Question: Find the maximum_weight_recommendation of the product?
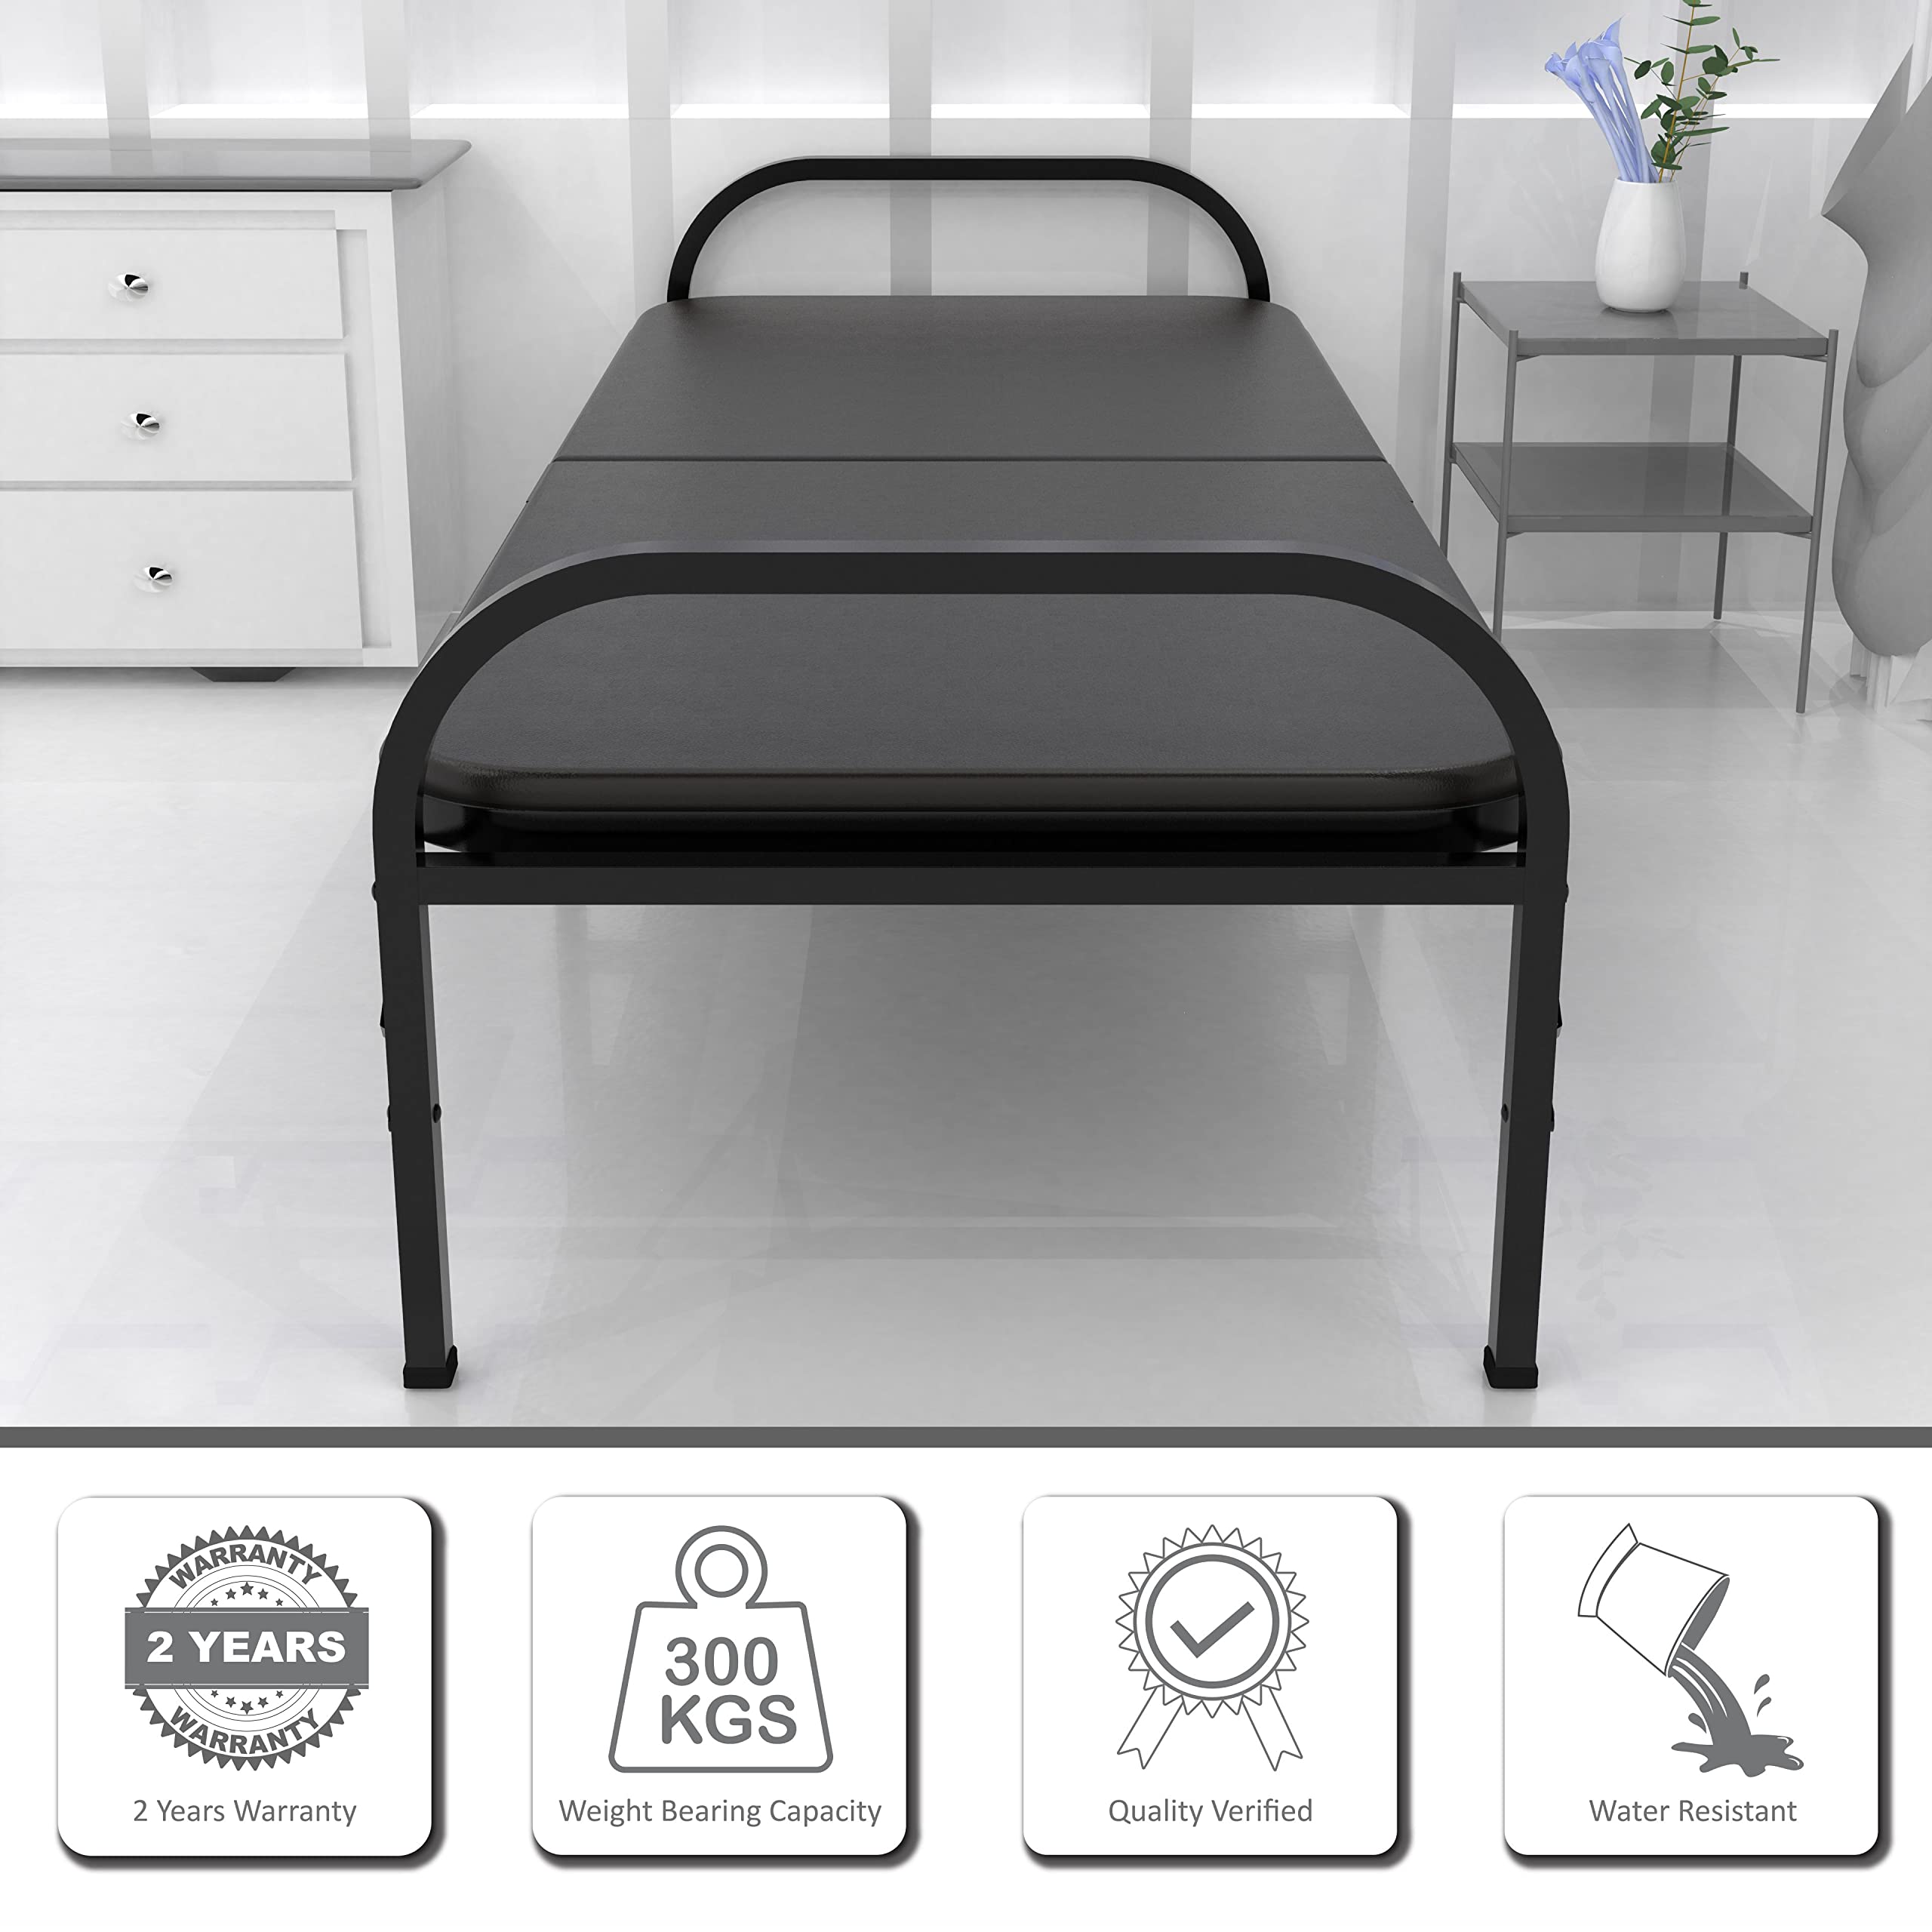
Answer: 300 kilogram